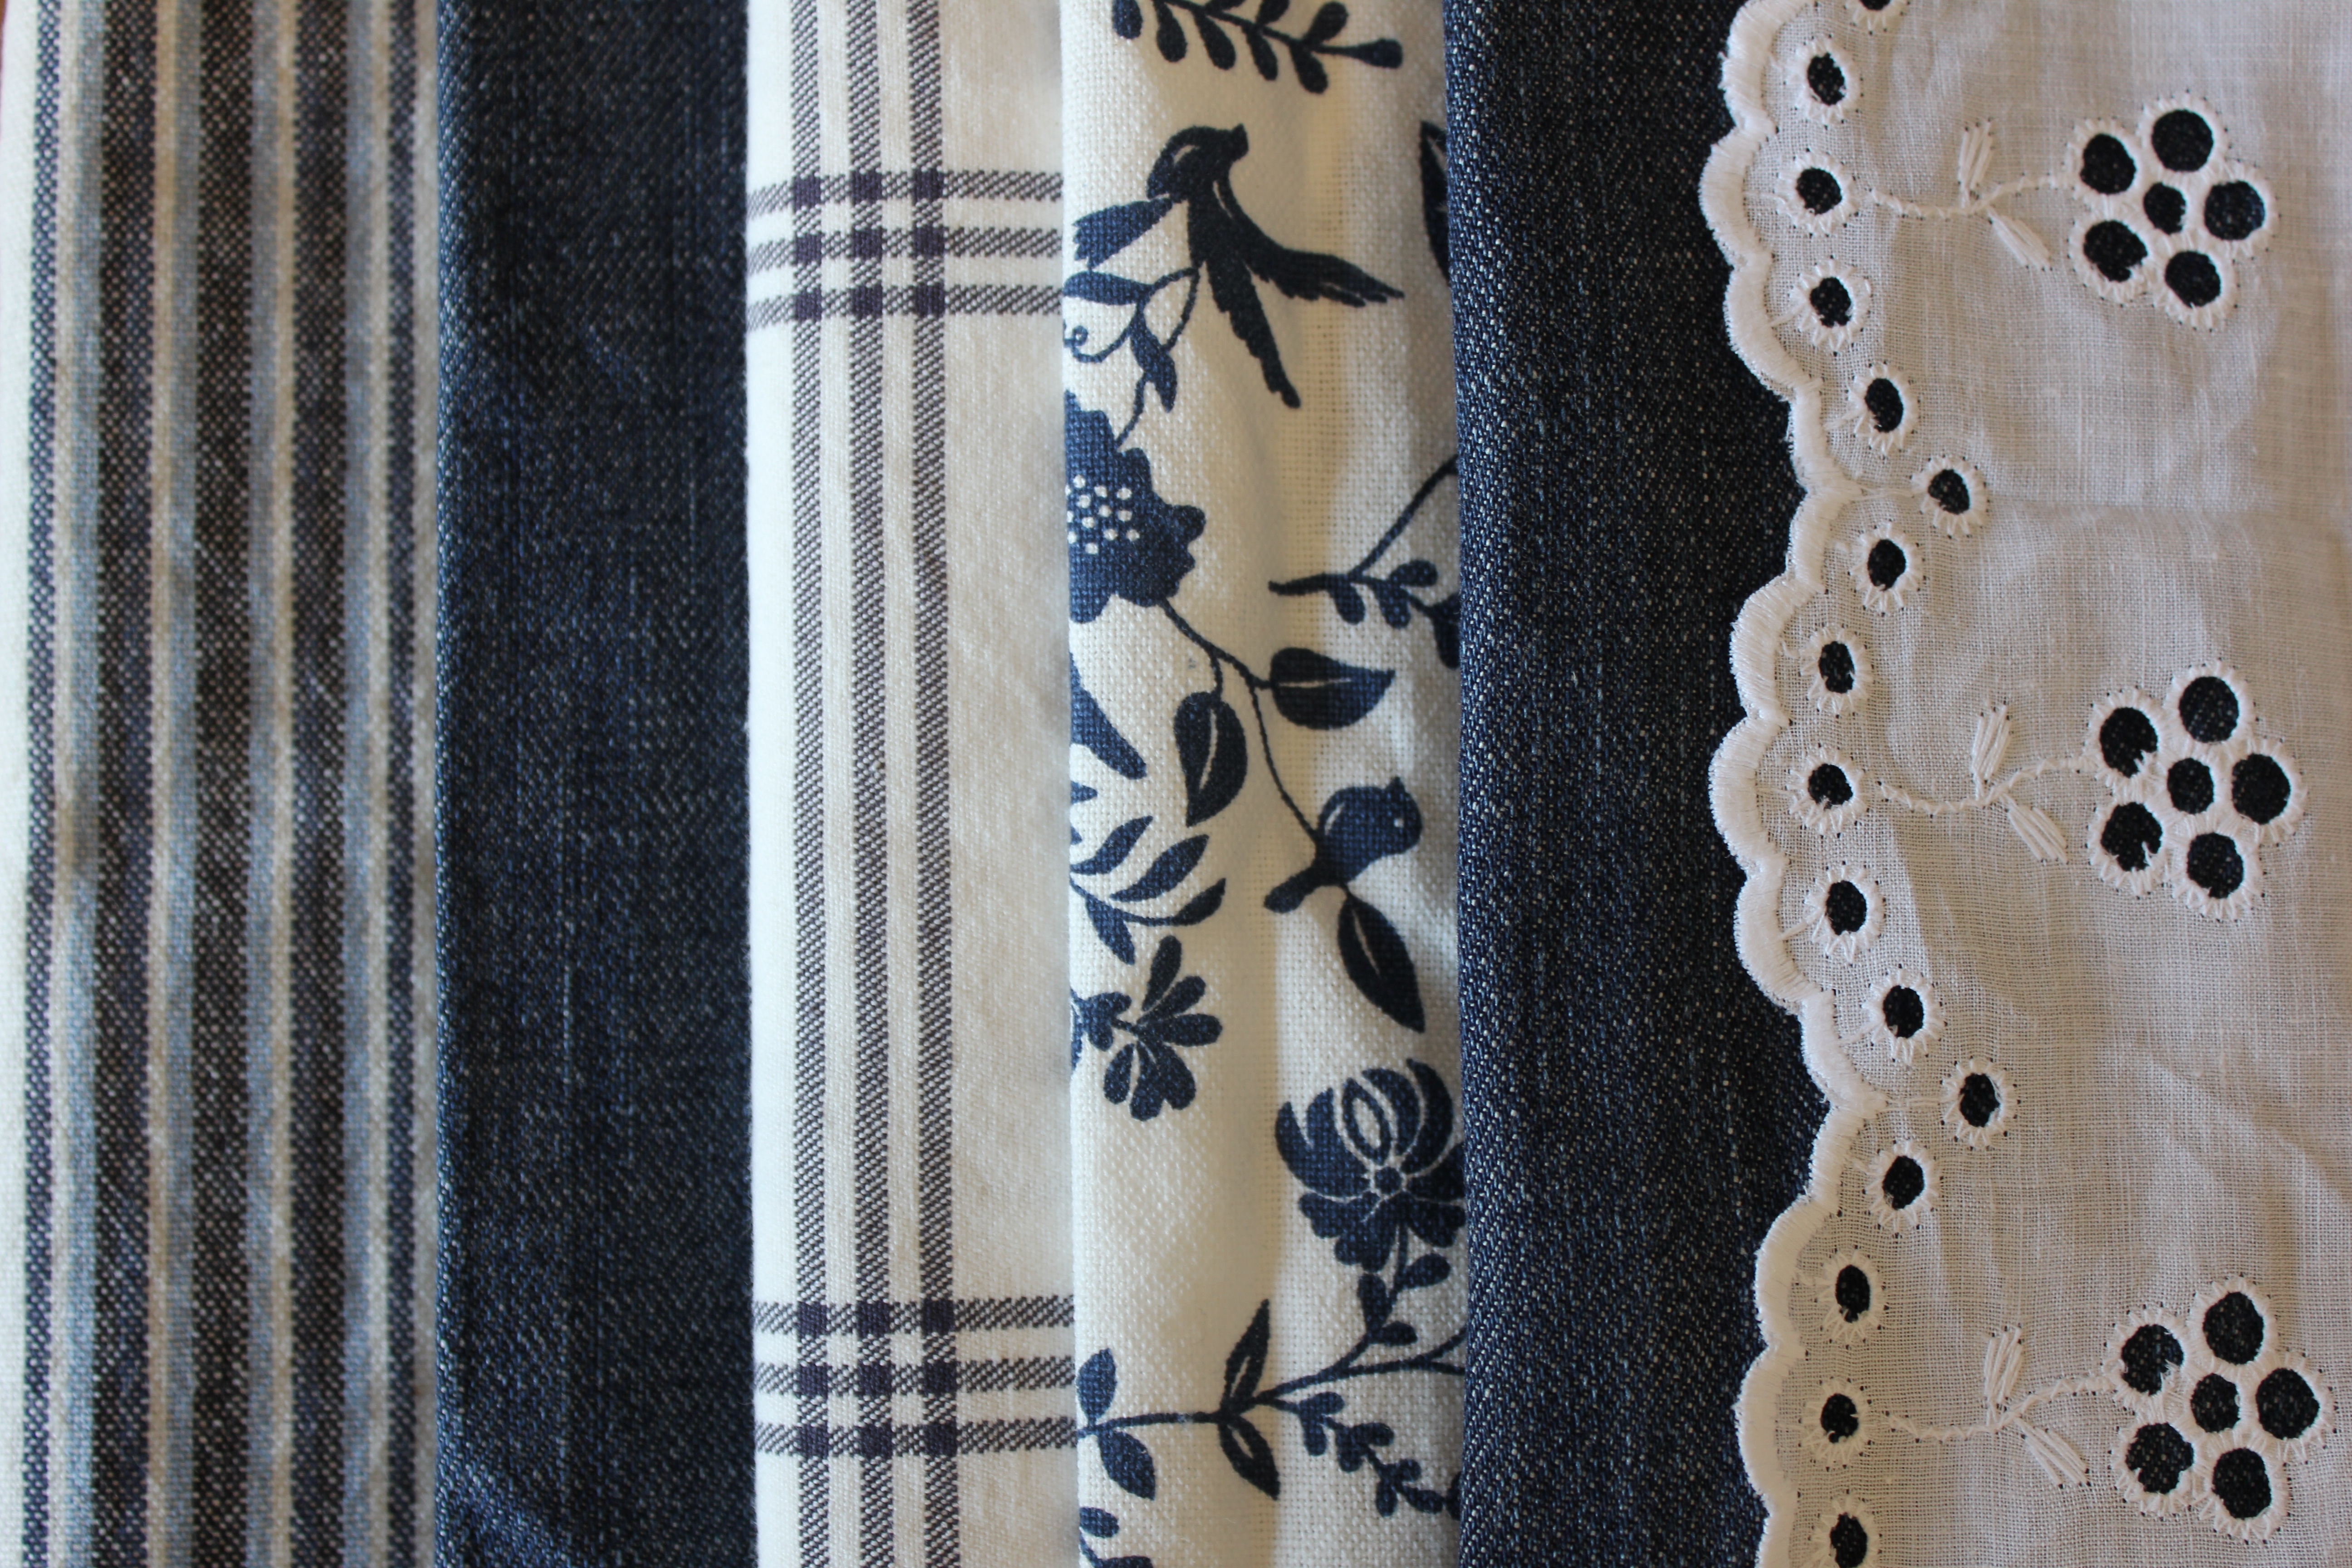
white, pattern, curtain, blue, material, denim, fabric, interior design, textile, art, design, match, the cotton fabric